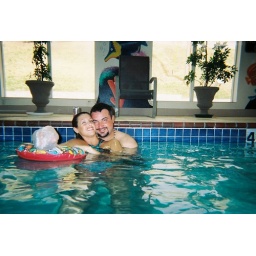
Mitchell and me swimming. Yes, my arm is wrapped in a plastic bag to protect my cast from the water.